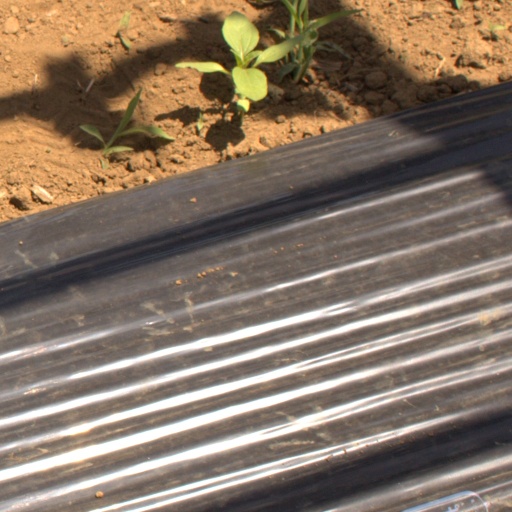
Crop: Jerusalem artichoke